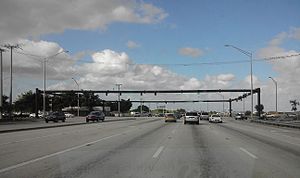
Trafiksignal / Teknologi / Opsætning
Trafiksignal eller trafiklys er de mest almindelige betegnelser for udstyret i et lysreguleret vejkryds.